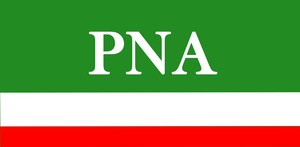
L'Alliance nationale pakistanaise est une coalition de partis politiques pakistanais créée le 11 janvier 1977 pour disputer les élections législatives du 7 mars 1977. Elle se situe dans l'opposition au Parti du peuple pakistanais du Premier ministre Zulfikar Ali Bhutto. Elle se compose de neuf partis politiques hétéroclites, à savoir des partis de droite conservateurs ou islamistes ainsi que des partis de gauche régionalistes, en plus du Parti communiste du Pakistan.